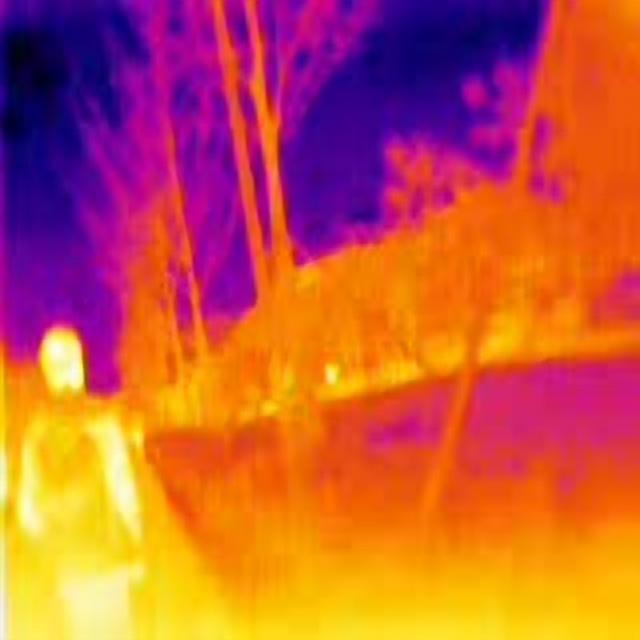
Detected objects:
label: person